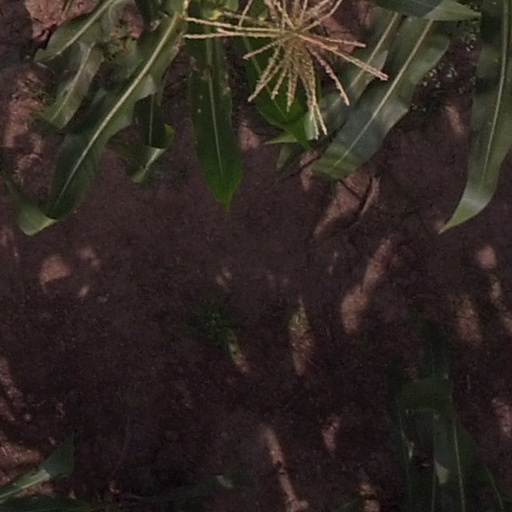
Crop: maize; corn